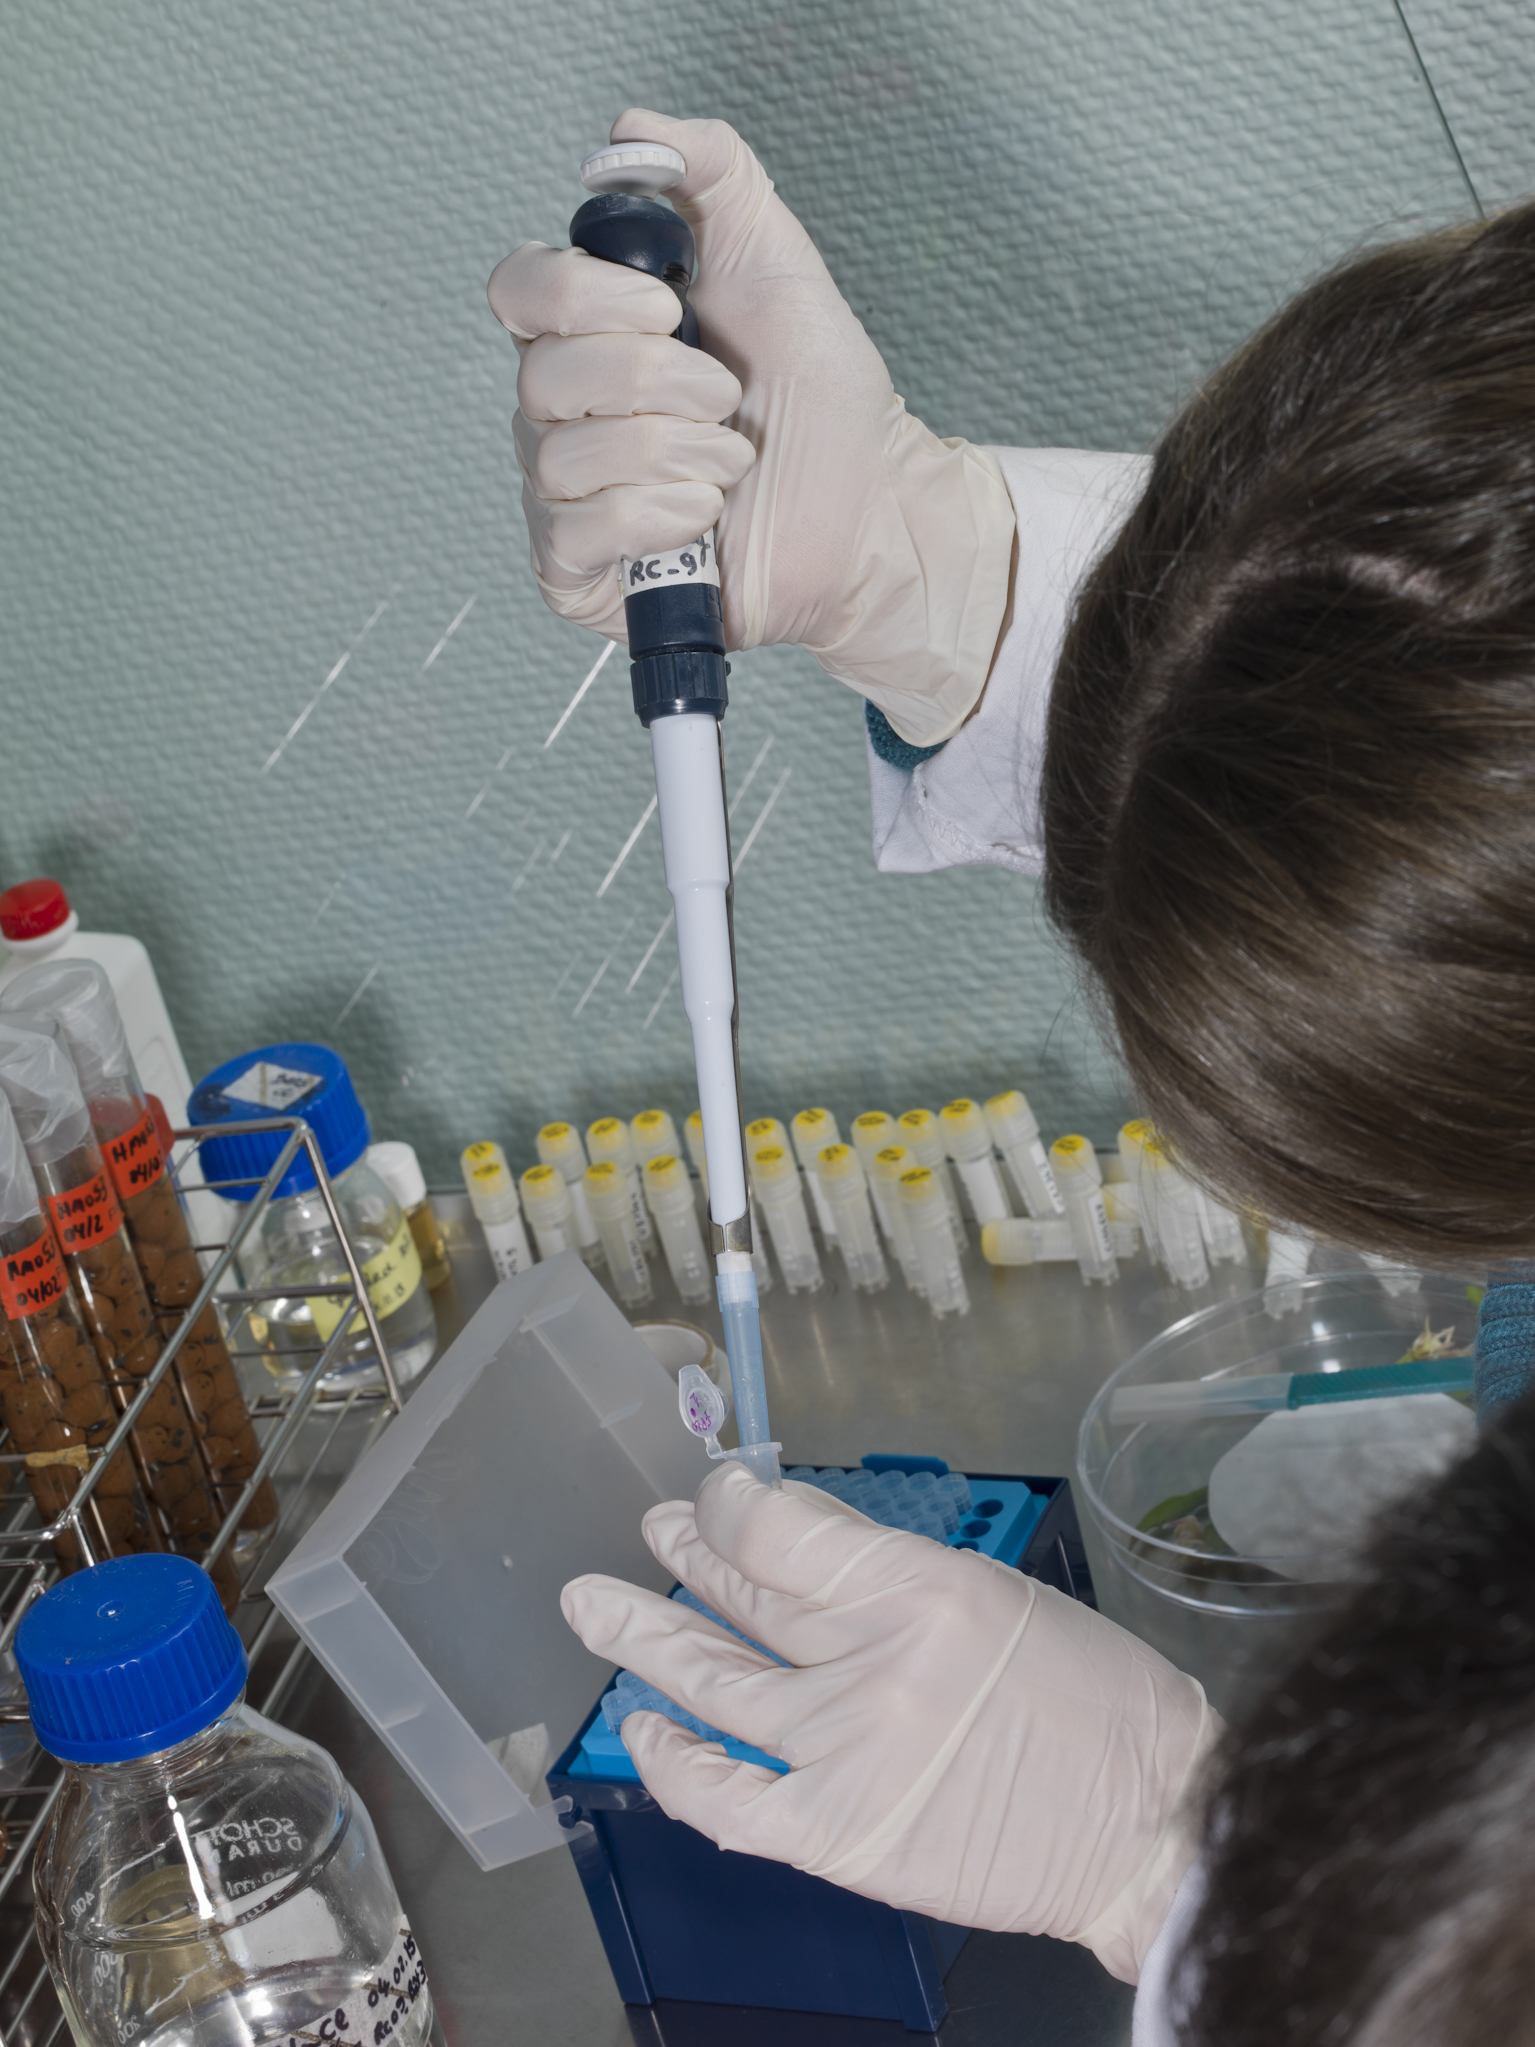
INRA, Jean Weber
Specialty: lab-equipment
Image credit: INRA DIST from France